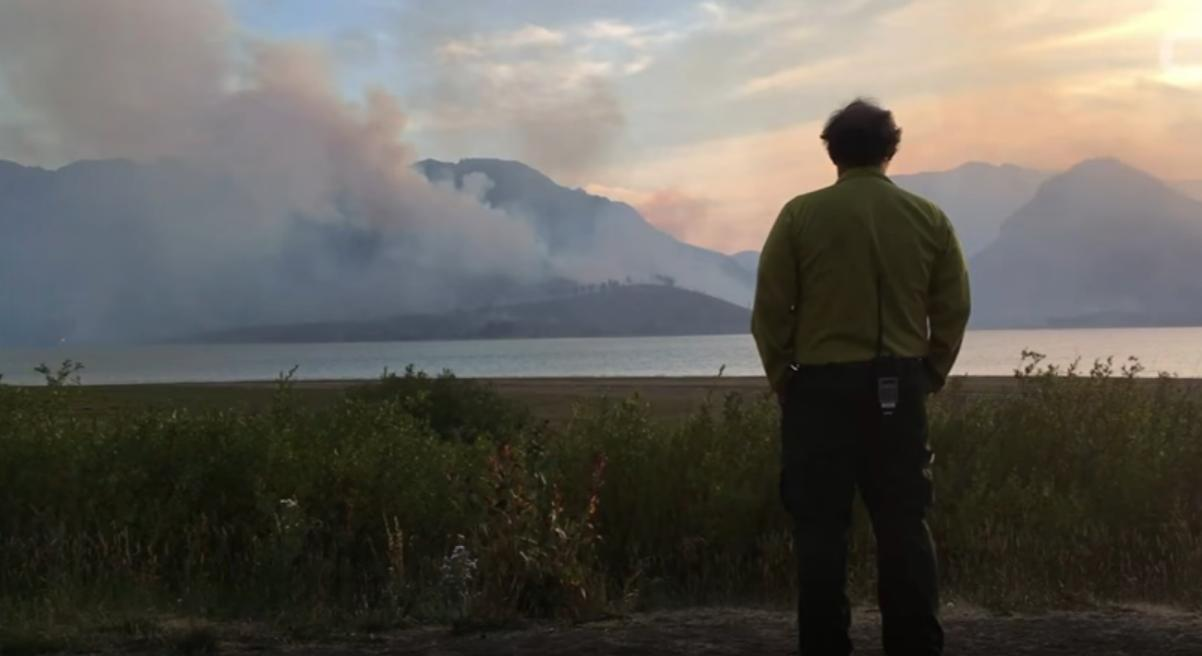
Fire: no
Smoke: yes